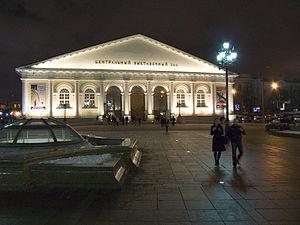
La rue Mokhovaïa est une rue du centre historique de Moscou.